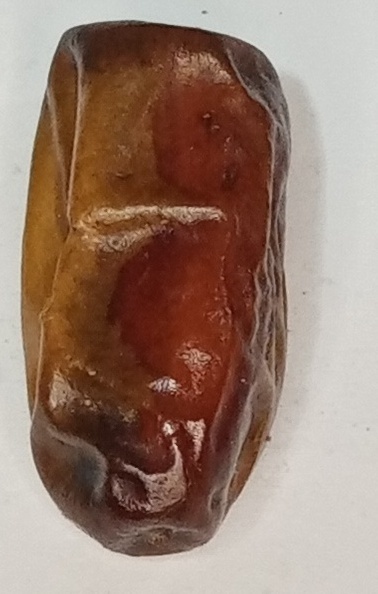
Variety: gajar
Size: small
Grade: grade-3